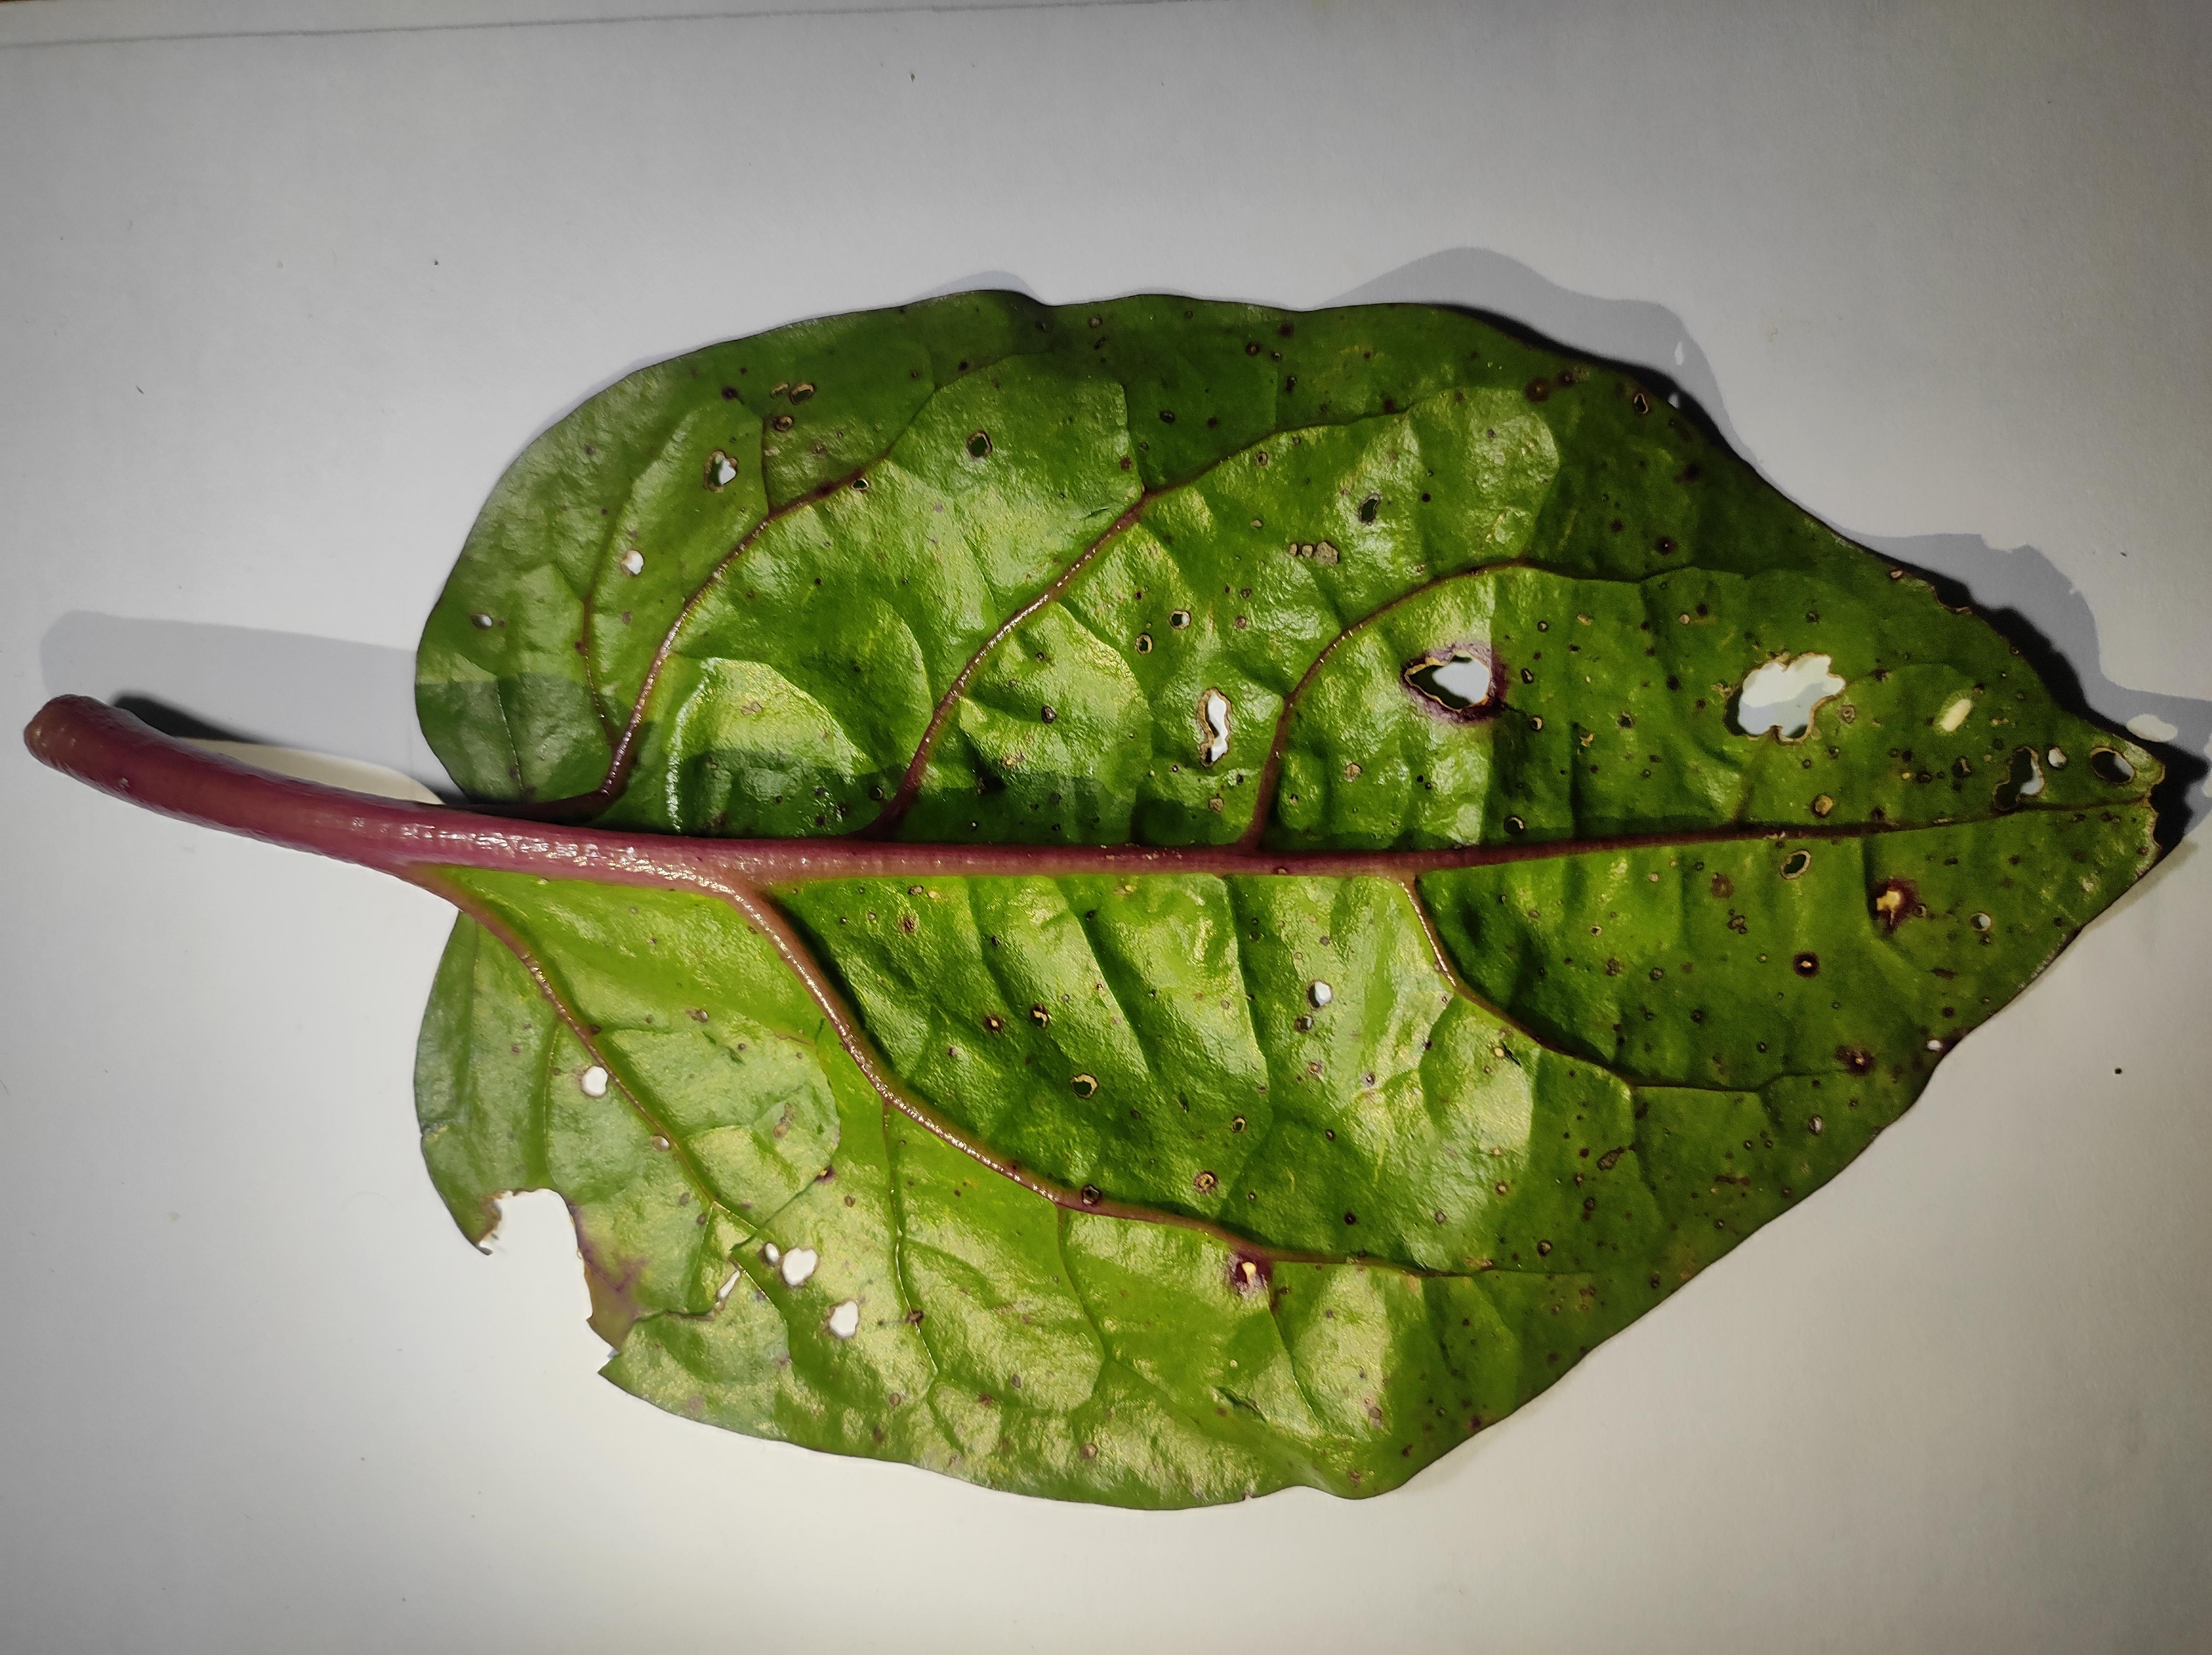
Label: anthracnose_leaf_spot